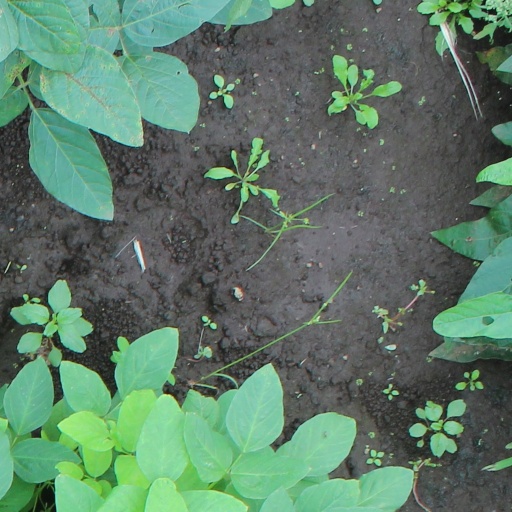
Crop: soybean